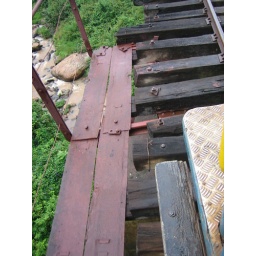
going over a bridge with water below